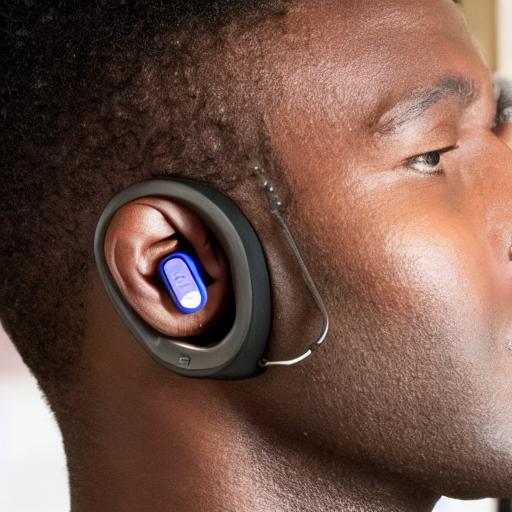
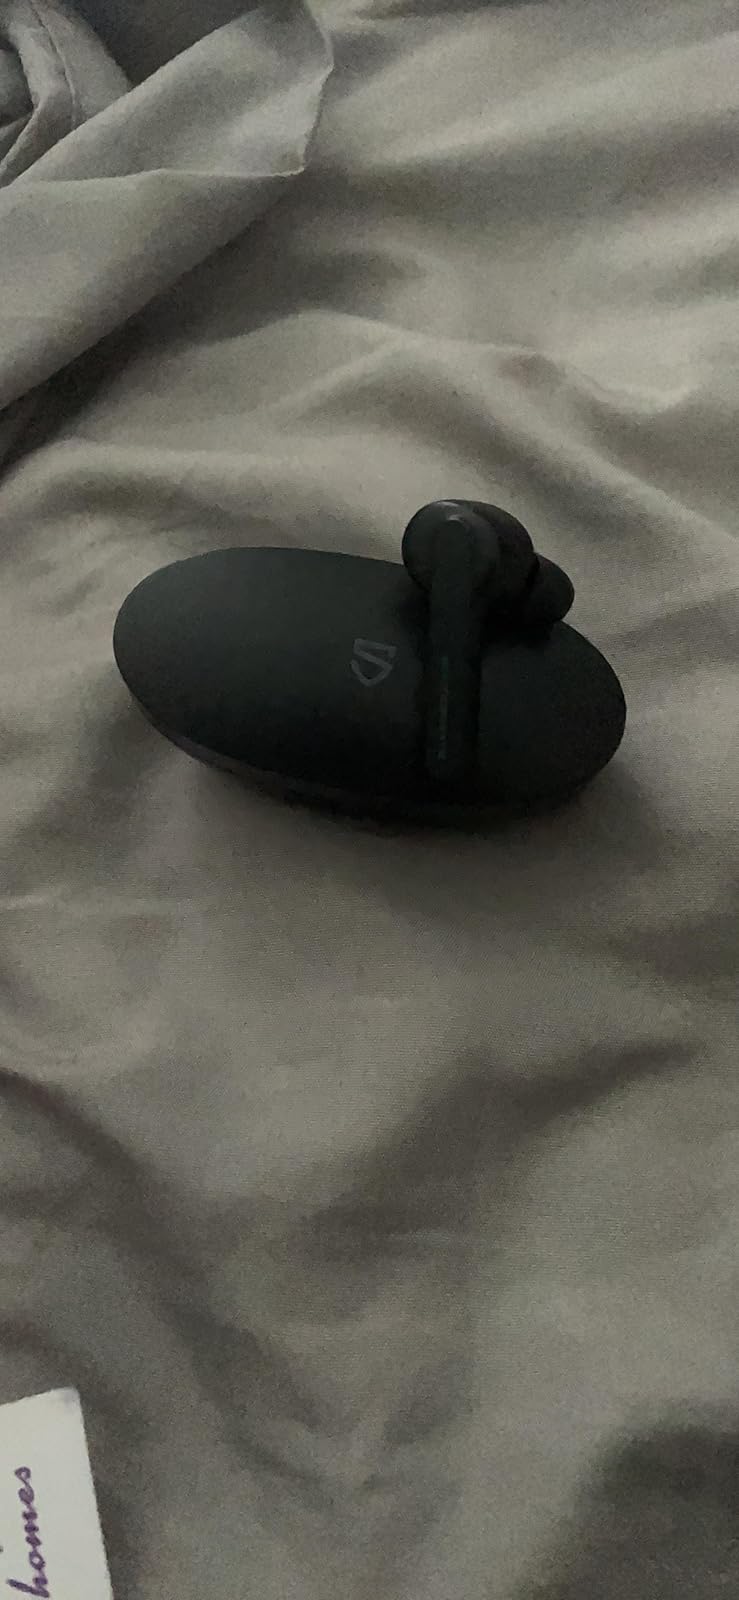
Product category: earbuds
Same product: no